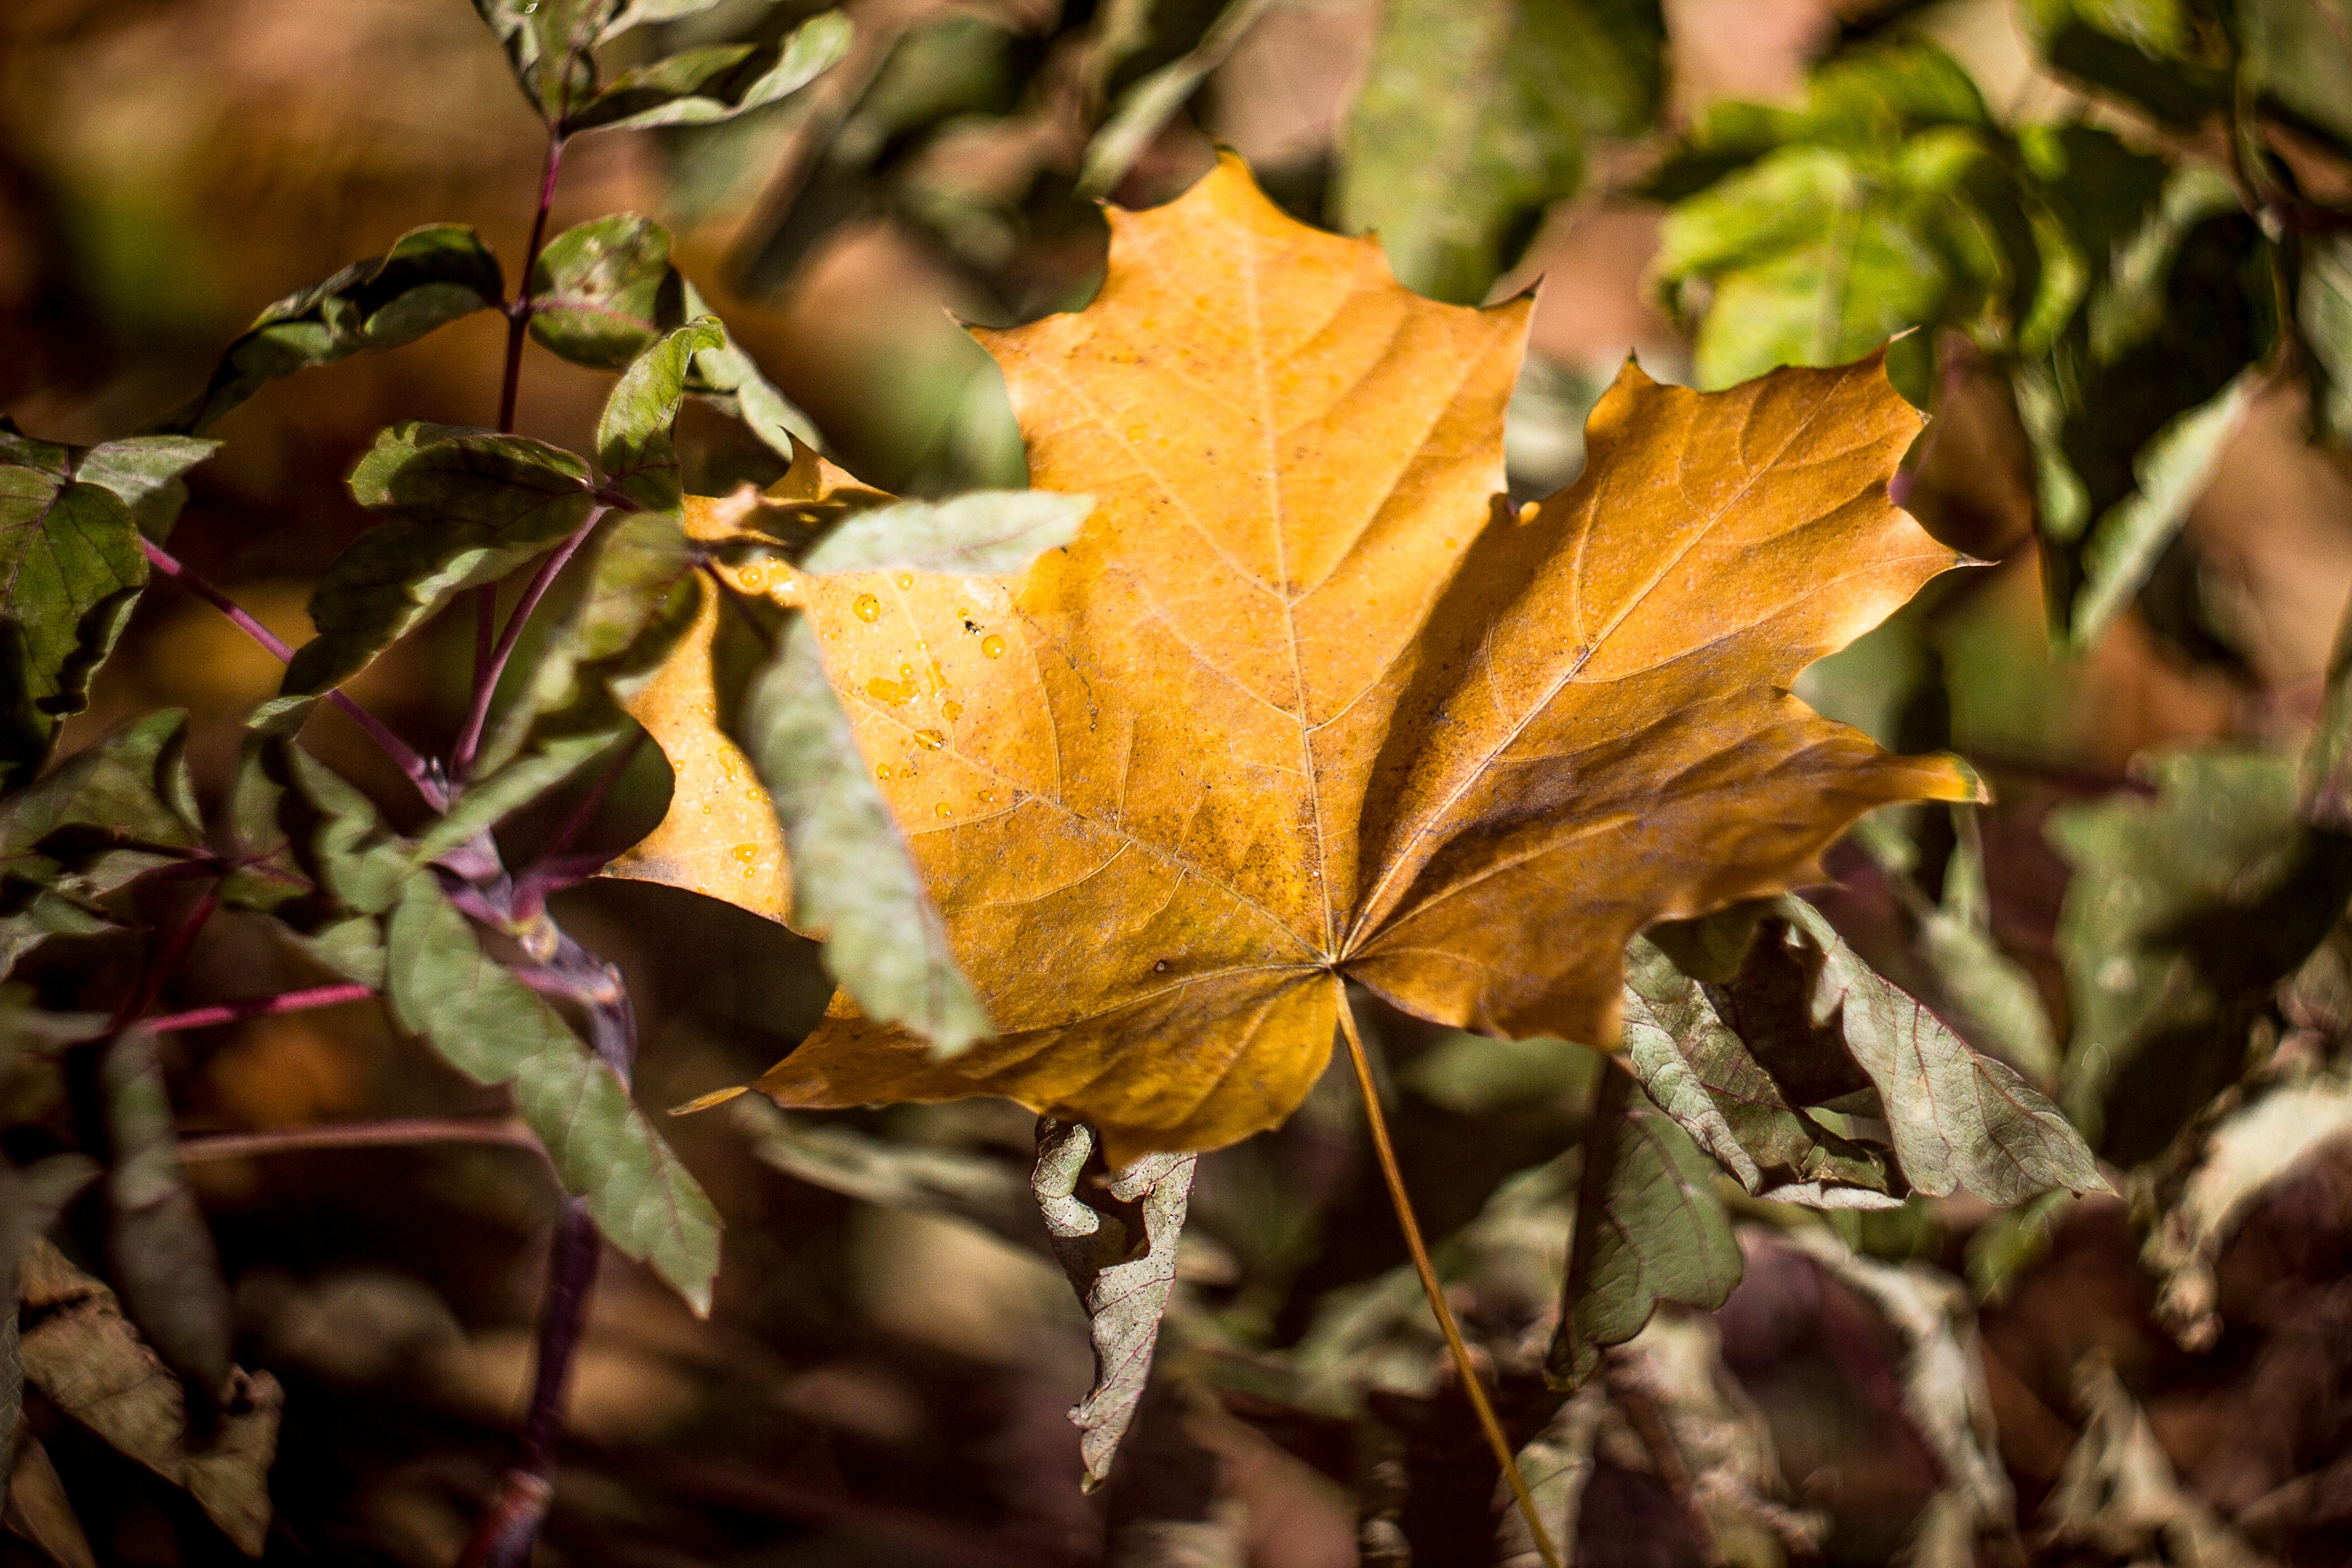
tree, nature, branch, plant, sunlight, leaf, flower, autumn, botany, yellow, flora, season, maple, maple leaf, close up, leaves, shrub, deciduous, macro photography, the bushes, flowering plant, woody plant, land plant